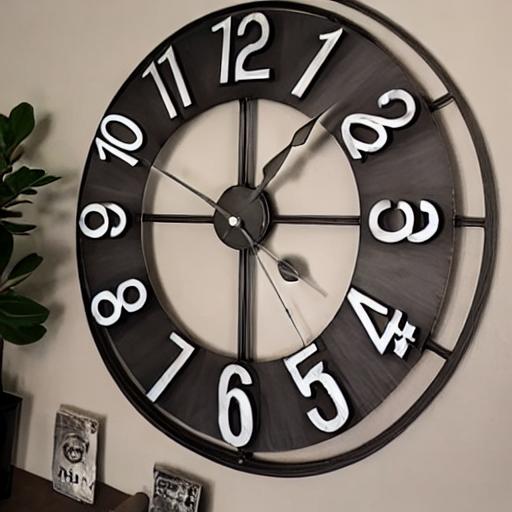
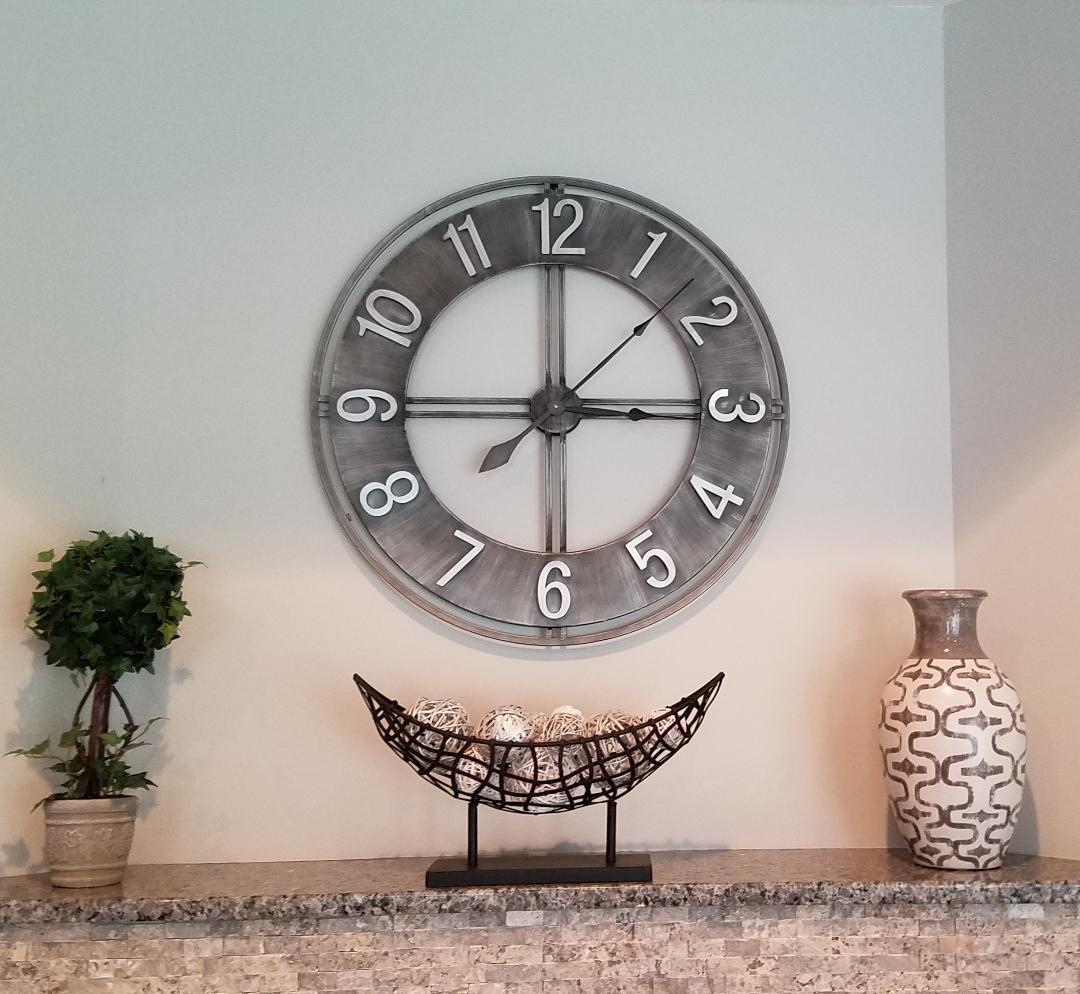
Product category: clock
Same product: no